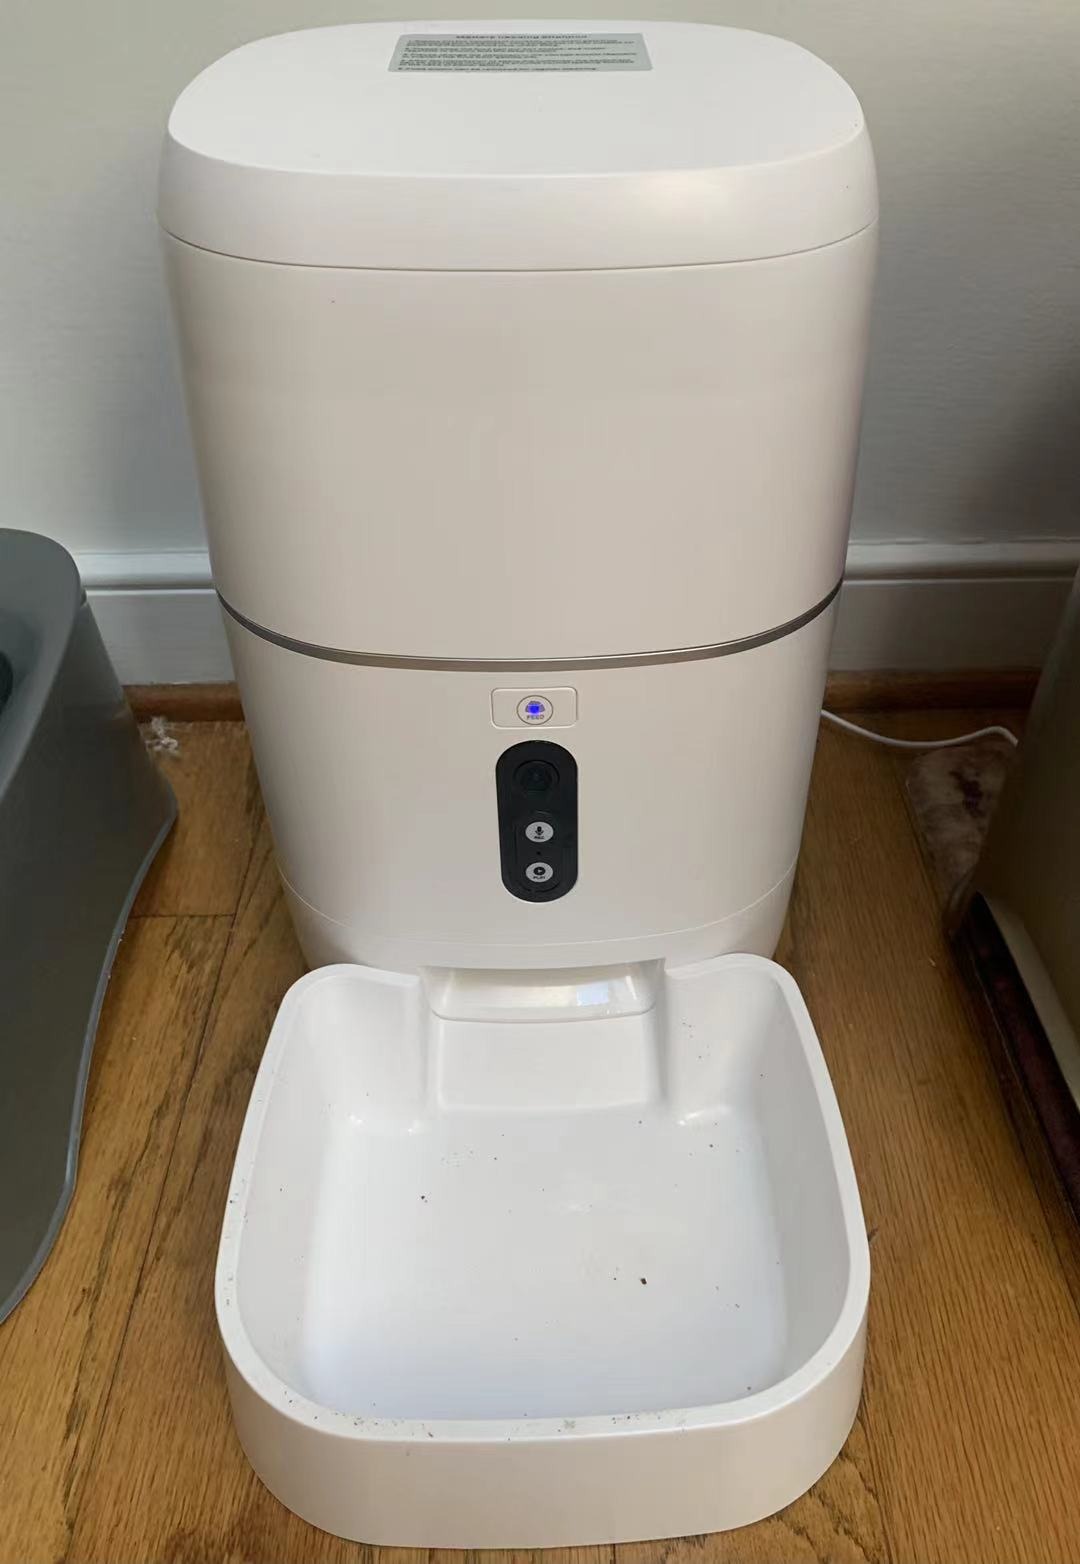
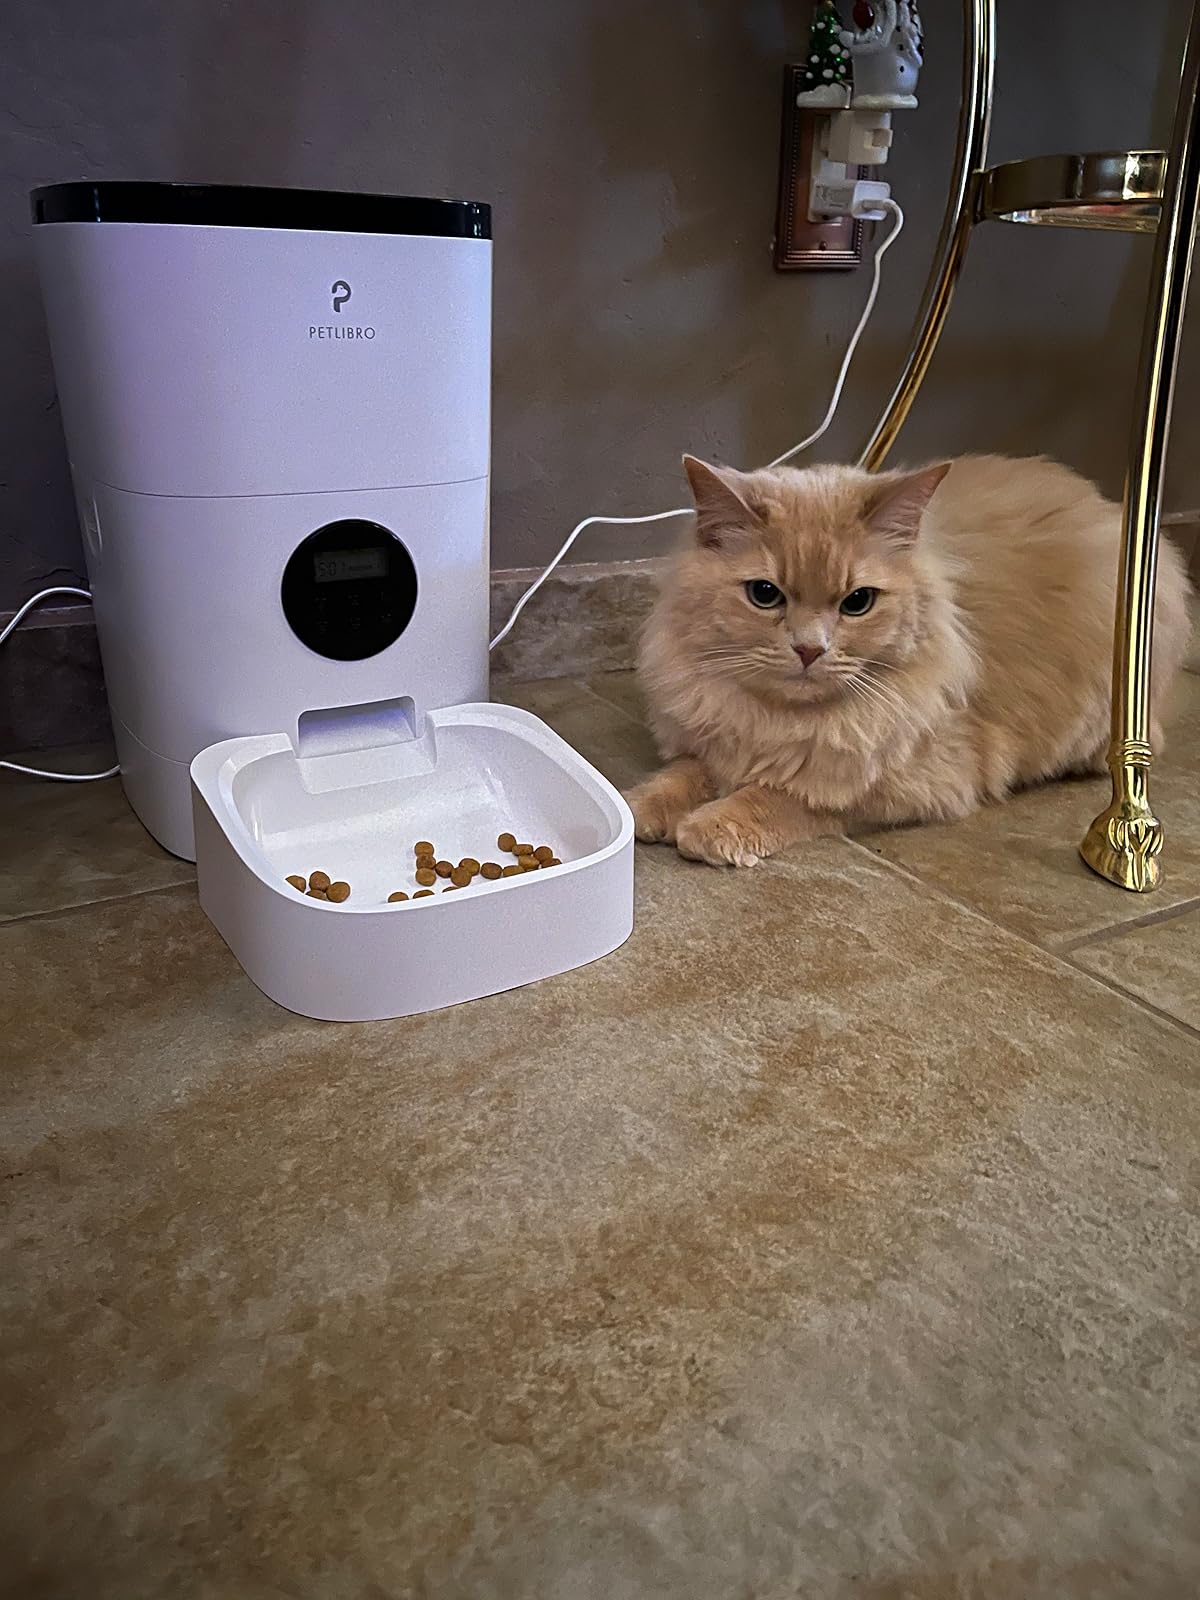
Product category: items_feeder
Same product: no